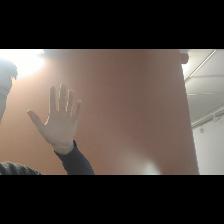
Label: Human